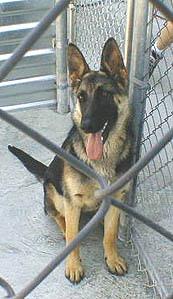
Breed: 211-n000018-German_shepherd